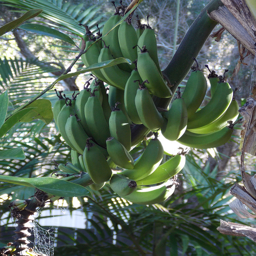
A bunch of green bananas growing in a tree.
A bundle of green banana's still unpicked in a tree.
a bunch of green bananas on a tree
A bunch of unripe bananas hanging from a tree.
A bushel of bananas in on a tree.